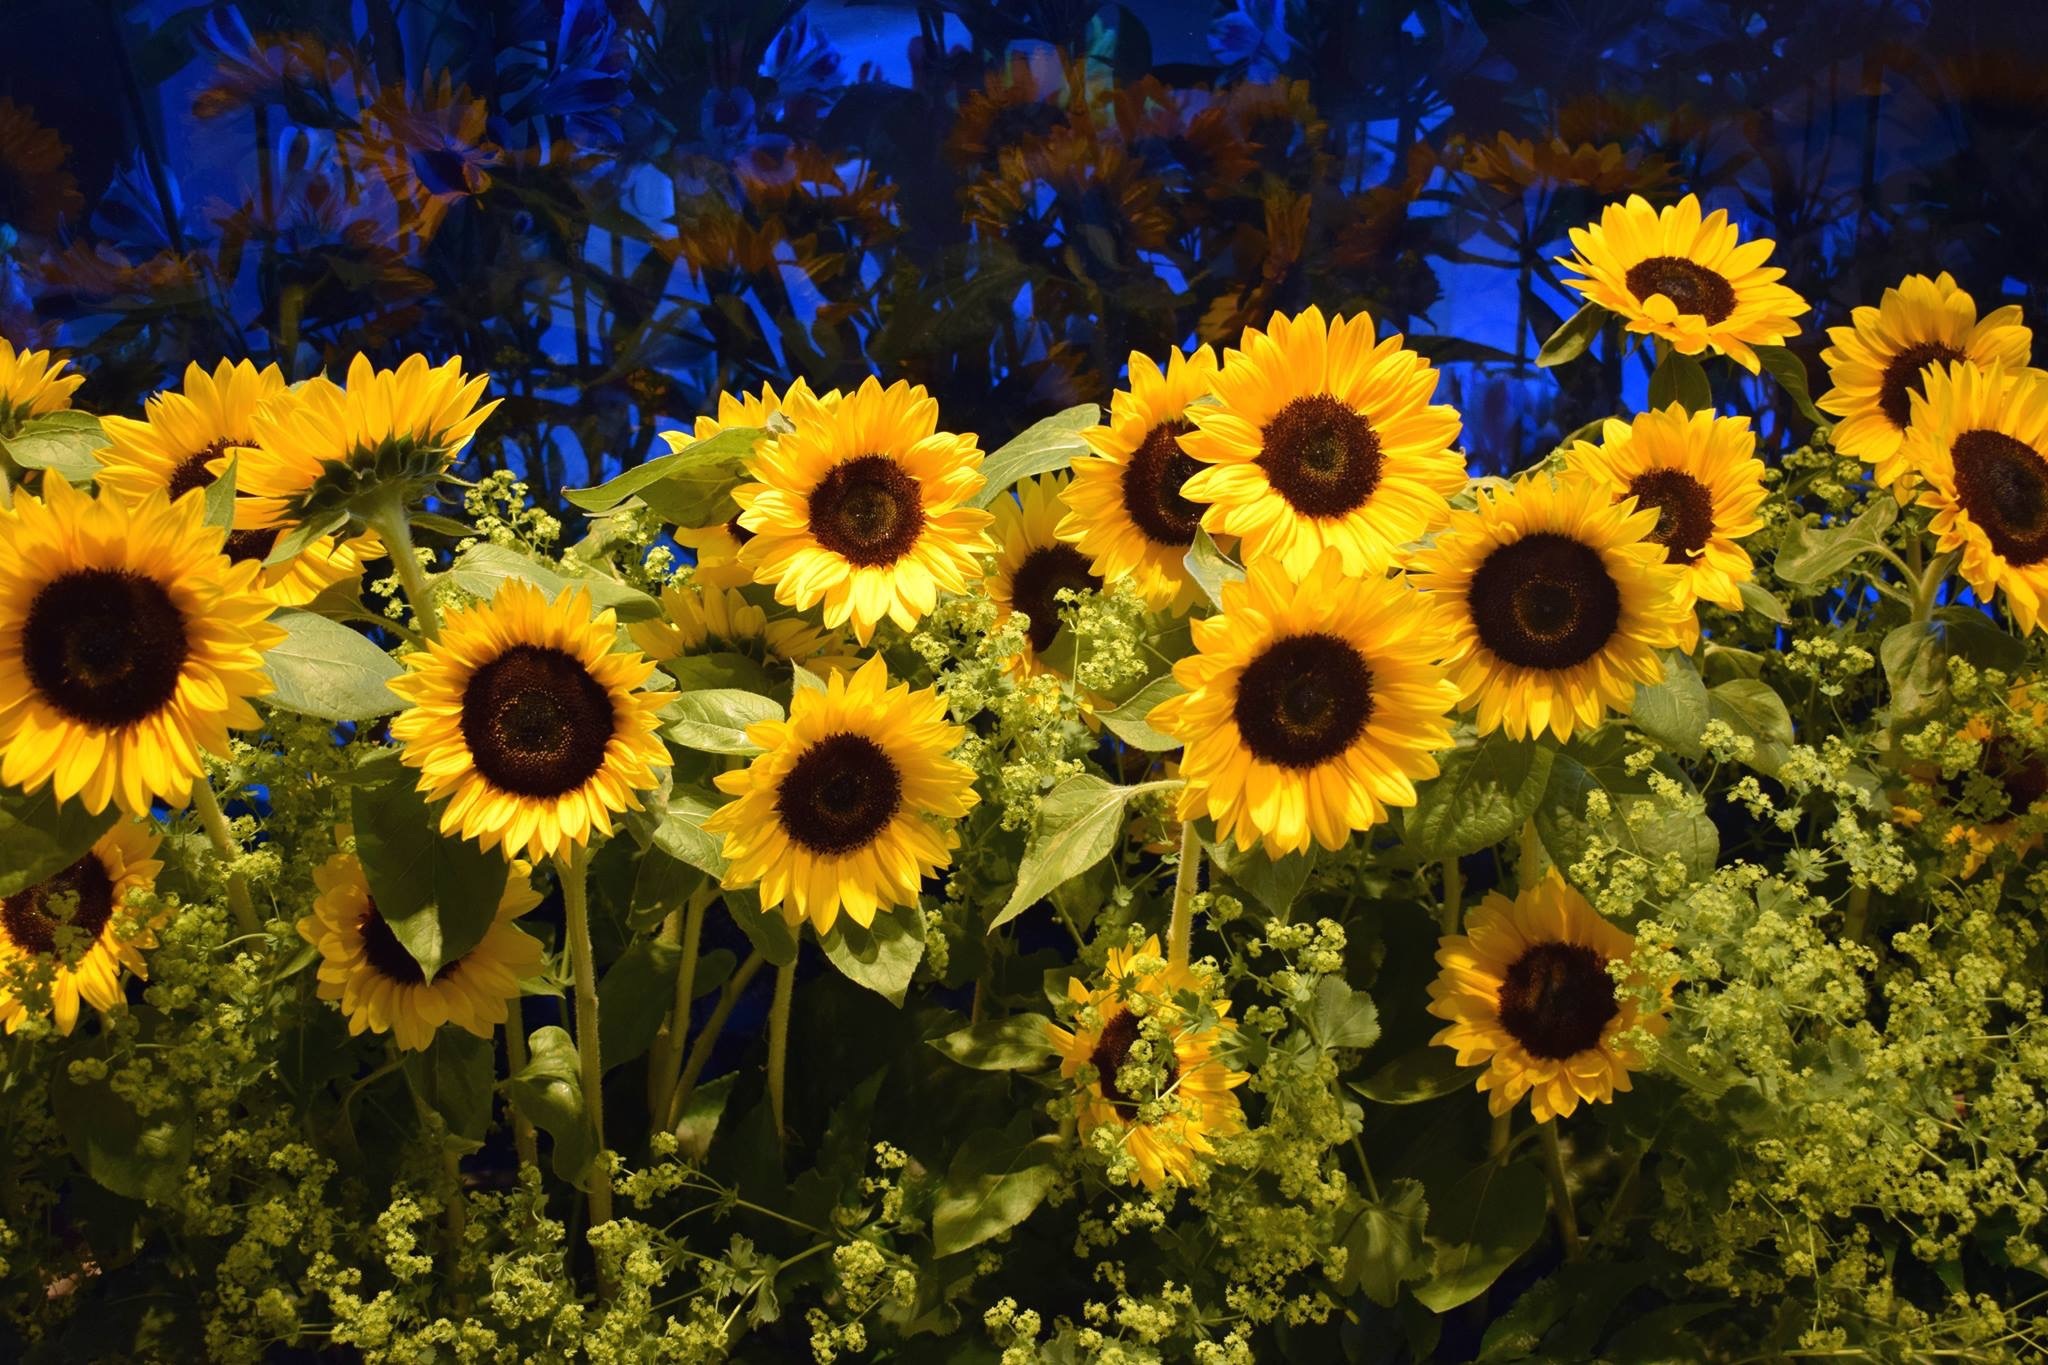
plant, field, flower, yellow, flora, sunflower, flowers, macro photography, field of flowers, flowering plant, daisy family, sunflower seed, annual plant, land plant